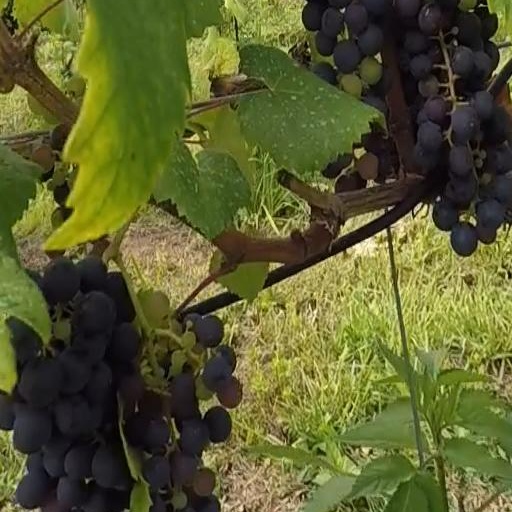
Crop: grape